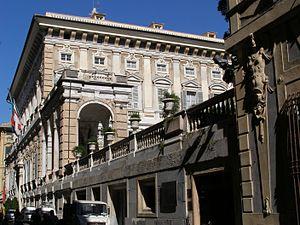
Le Palazzo Doria-Tursi ou Palazzo Niccolò Grimaldi est un édifice situé, au numéro 9, de la via Garibaldi dans le centre historique de Gênes.